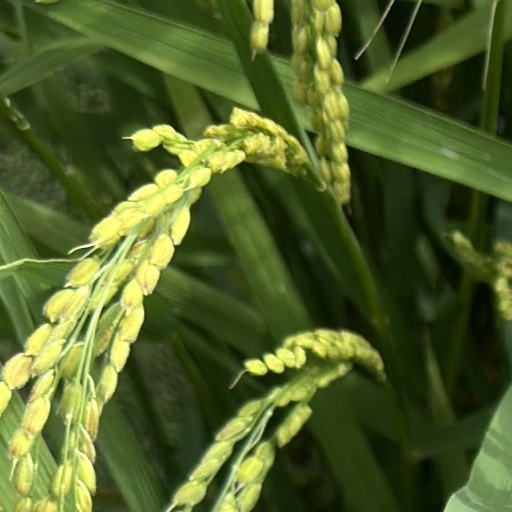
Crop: rice